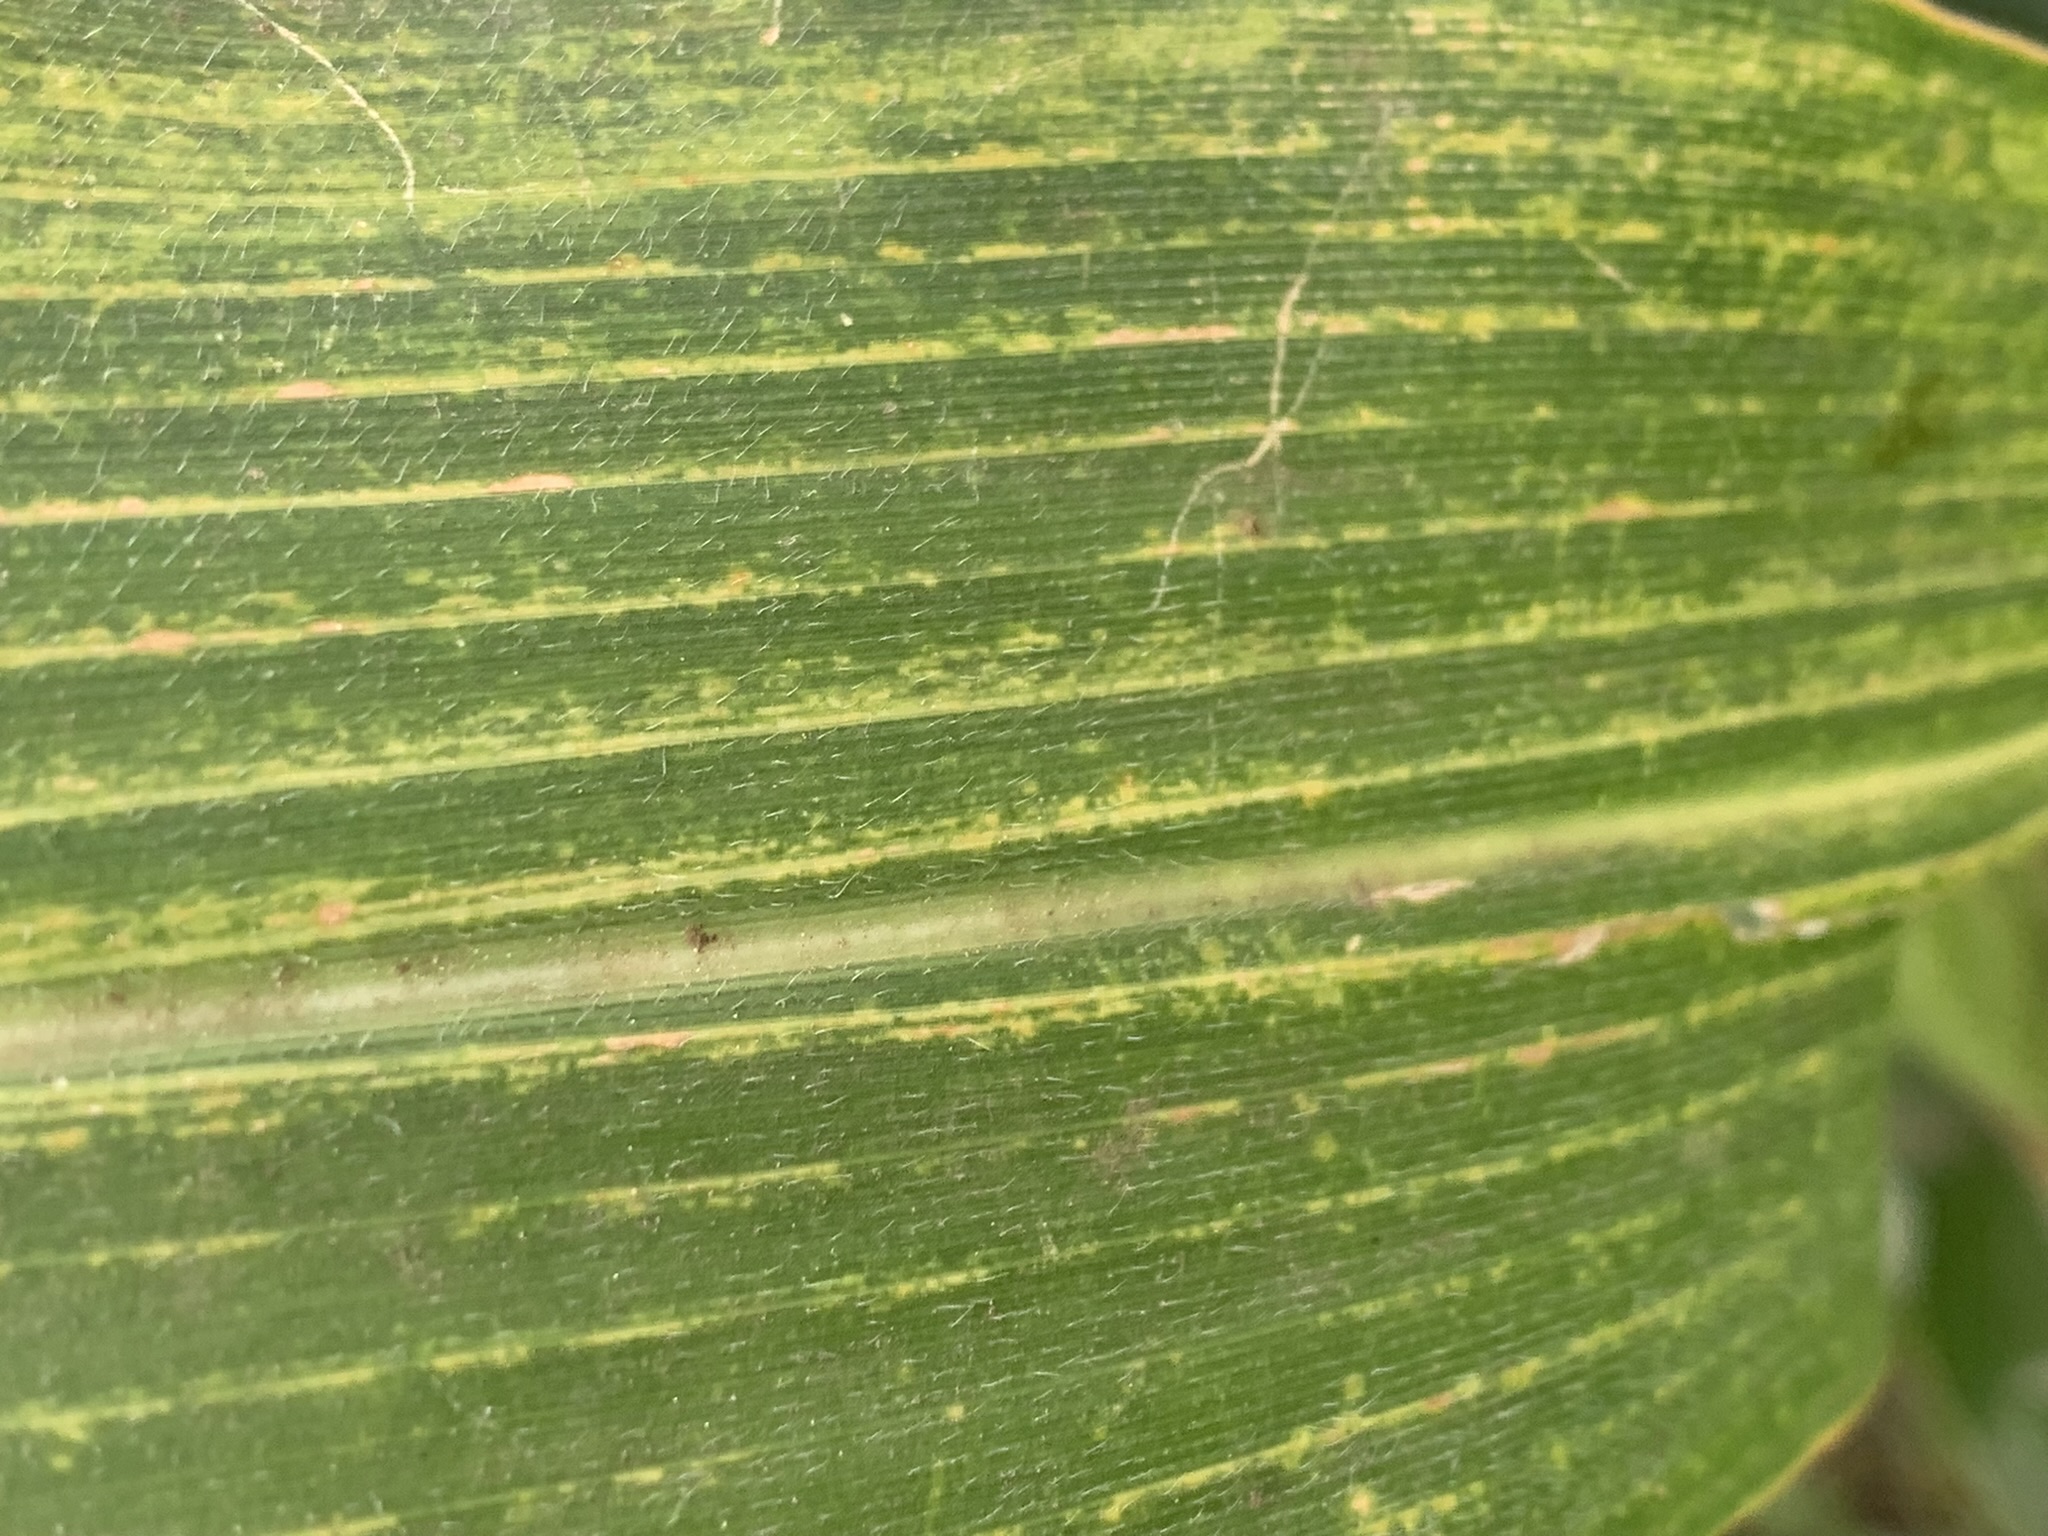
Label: MLN